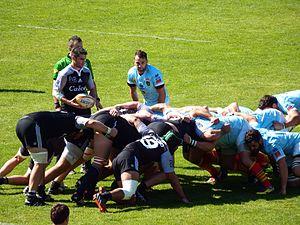
L'Union sportive arlequins Perpignan-Roussillon est un club français de rugby à XV fondé en 1902 et basé à Perpignan dans les Pyrénées-Orientales. Le club est septuple champion de France et fut présent sans interruption dans l'élite du championnat de France de rugby de 1911 à 2014 jusqu'à sa relégation en Pro D2 en mai 2014.
Cet article présente l'histoire de l'Union sportive arlequins Perpignan-Roussillon.
La saison 2014-2015 de l'Union sportive dacquoise est la onzième saison du club landais en seconde division du championnat de France, la sixième consécutive depuis son retour au sein de l'antichambre de l'élite du rugby à XV français. Cette saison est la troisième consécutive à lutter pour le maintien en division professionnelle.